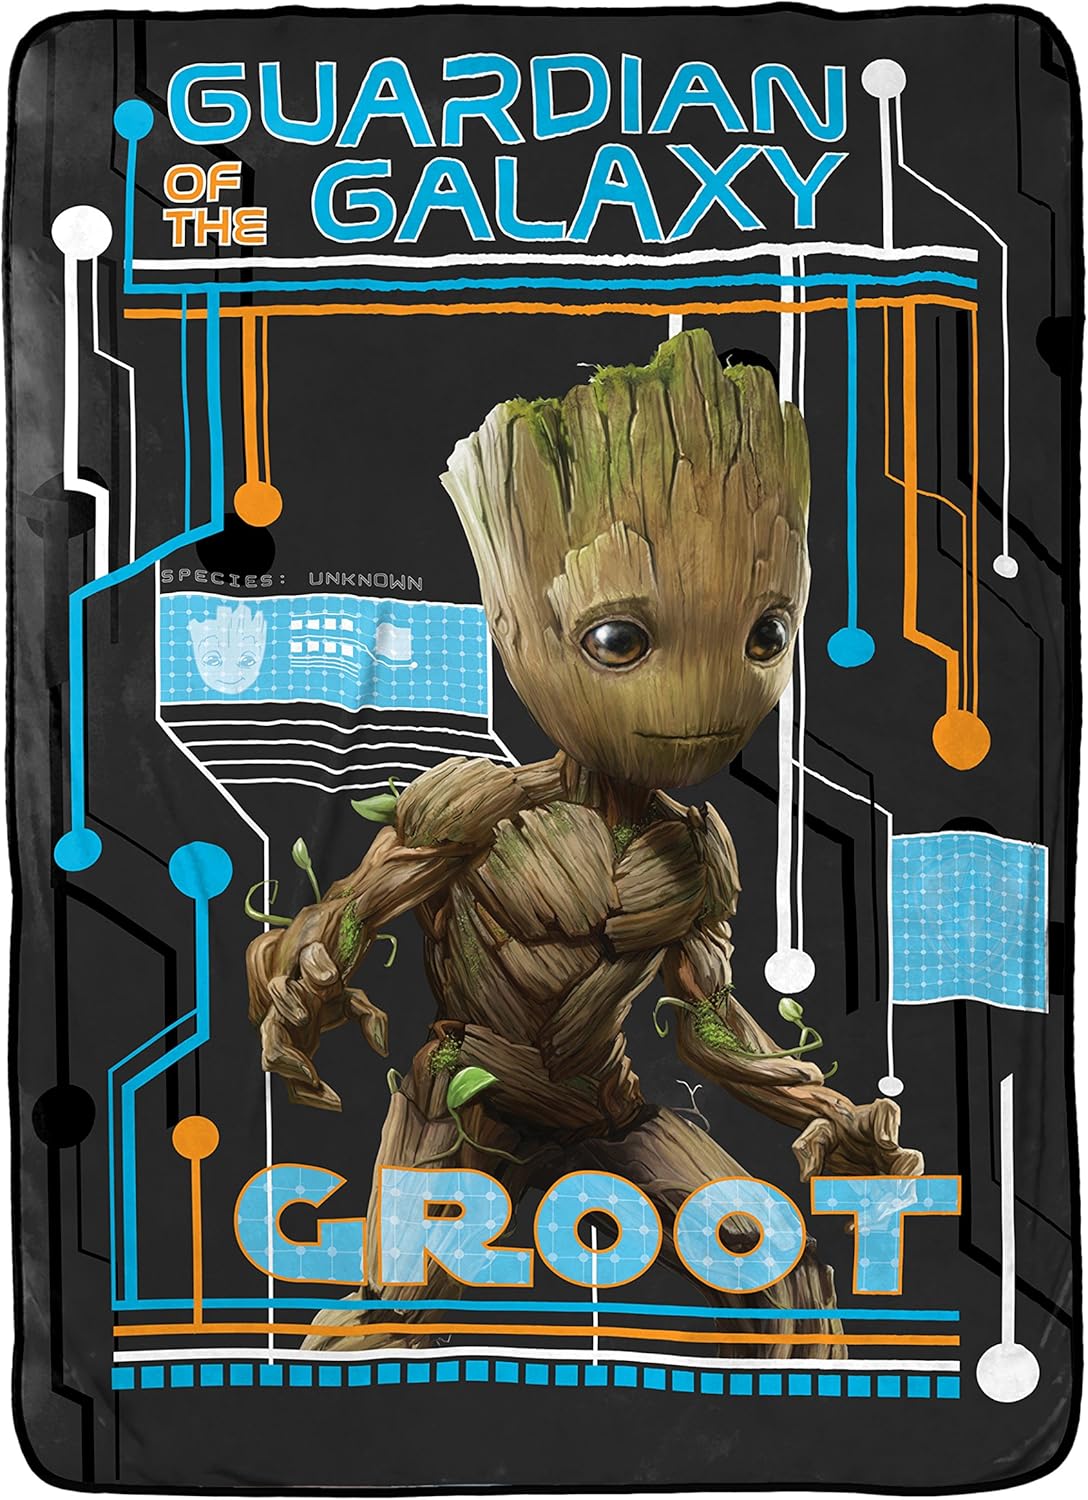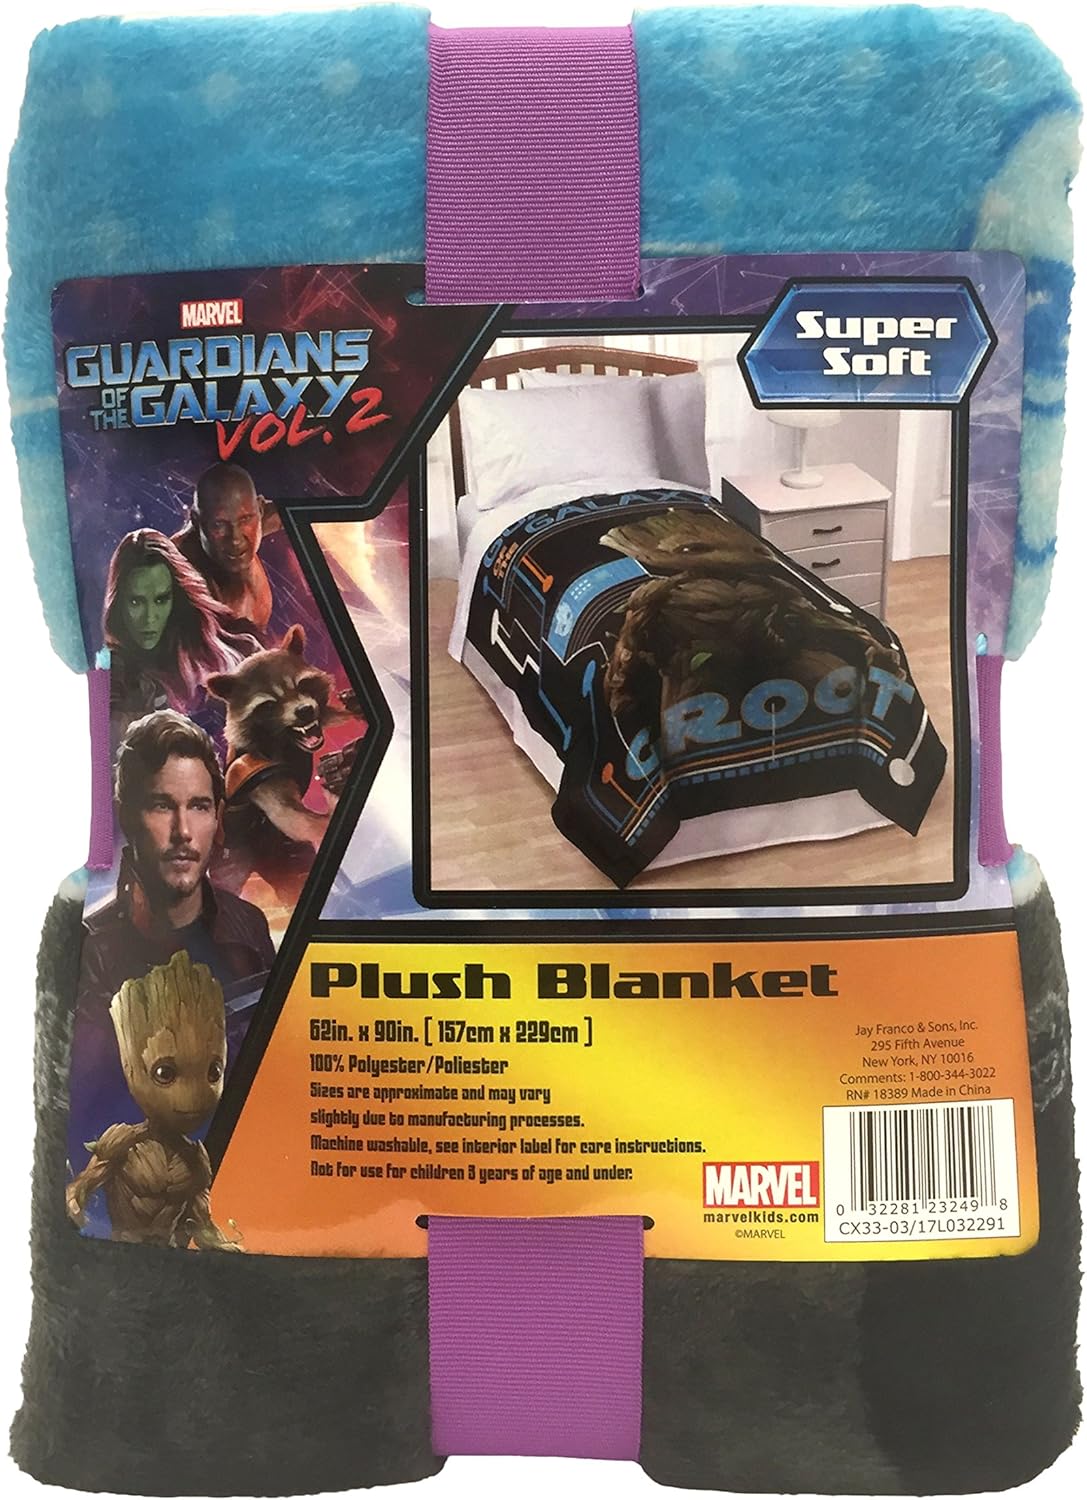
Marvel Guardians of The Galaxy 2 Wanted Plush Twin Blanket, 62" x 90"
Category: Amazon Home
Enjoy the comfort, warmth, and coziness of this Marvel Guardians of the Galaxy 2 blanket all year round. Perfect for bedroom, living room or take it in the car for short or long road trips. Kids are sure to love the bold colours and design featuring loveable groot. This super soft and plush throw blanket makes the perfect gift. Toss over existing bedding for an additional layer during the cold months or drape over you on a chair while reading a book. Guardians of the Galaxy blanket measures 62" x 90". Easy care, machine washable polyester. Imported.
Features: 100% Polyester | Imported | Includes (1) Guardians of the Galaxy 2 plush twin bed blanket | Throw blanket fits twin size beds and measures 62" x 90" | Super plush comfort and cozy warm all year round | Perfect for bedroom or any living space in your home. Makes a great gift | Easy care, machine washable polyester